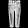
Label: Trouser